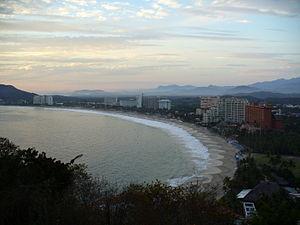
Zihuatanejo est la quatrième plus grande ville de l'État de Guerrero, au Mexique.